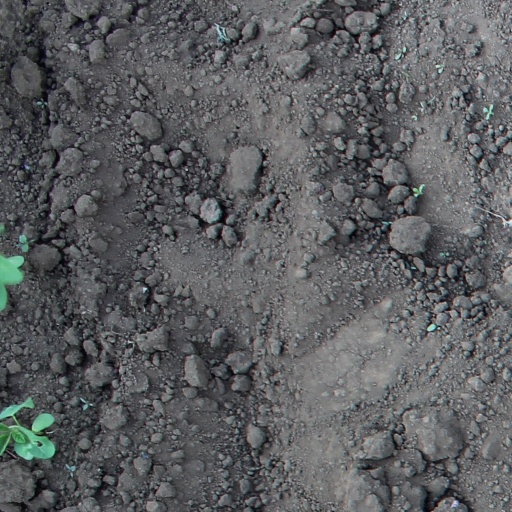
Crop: soybean